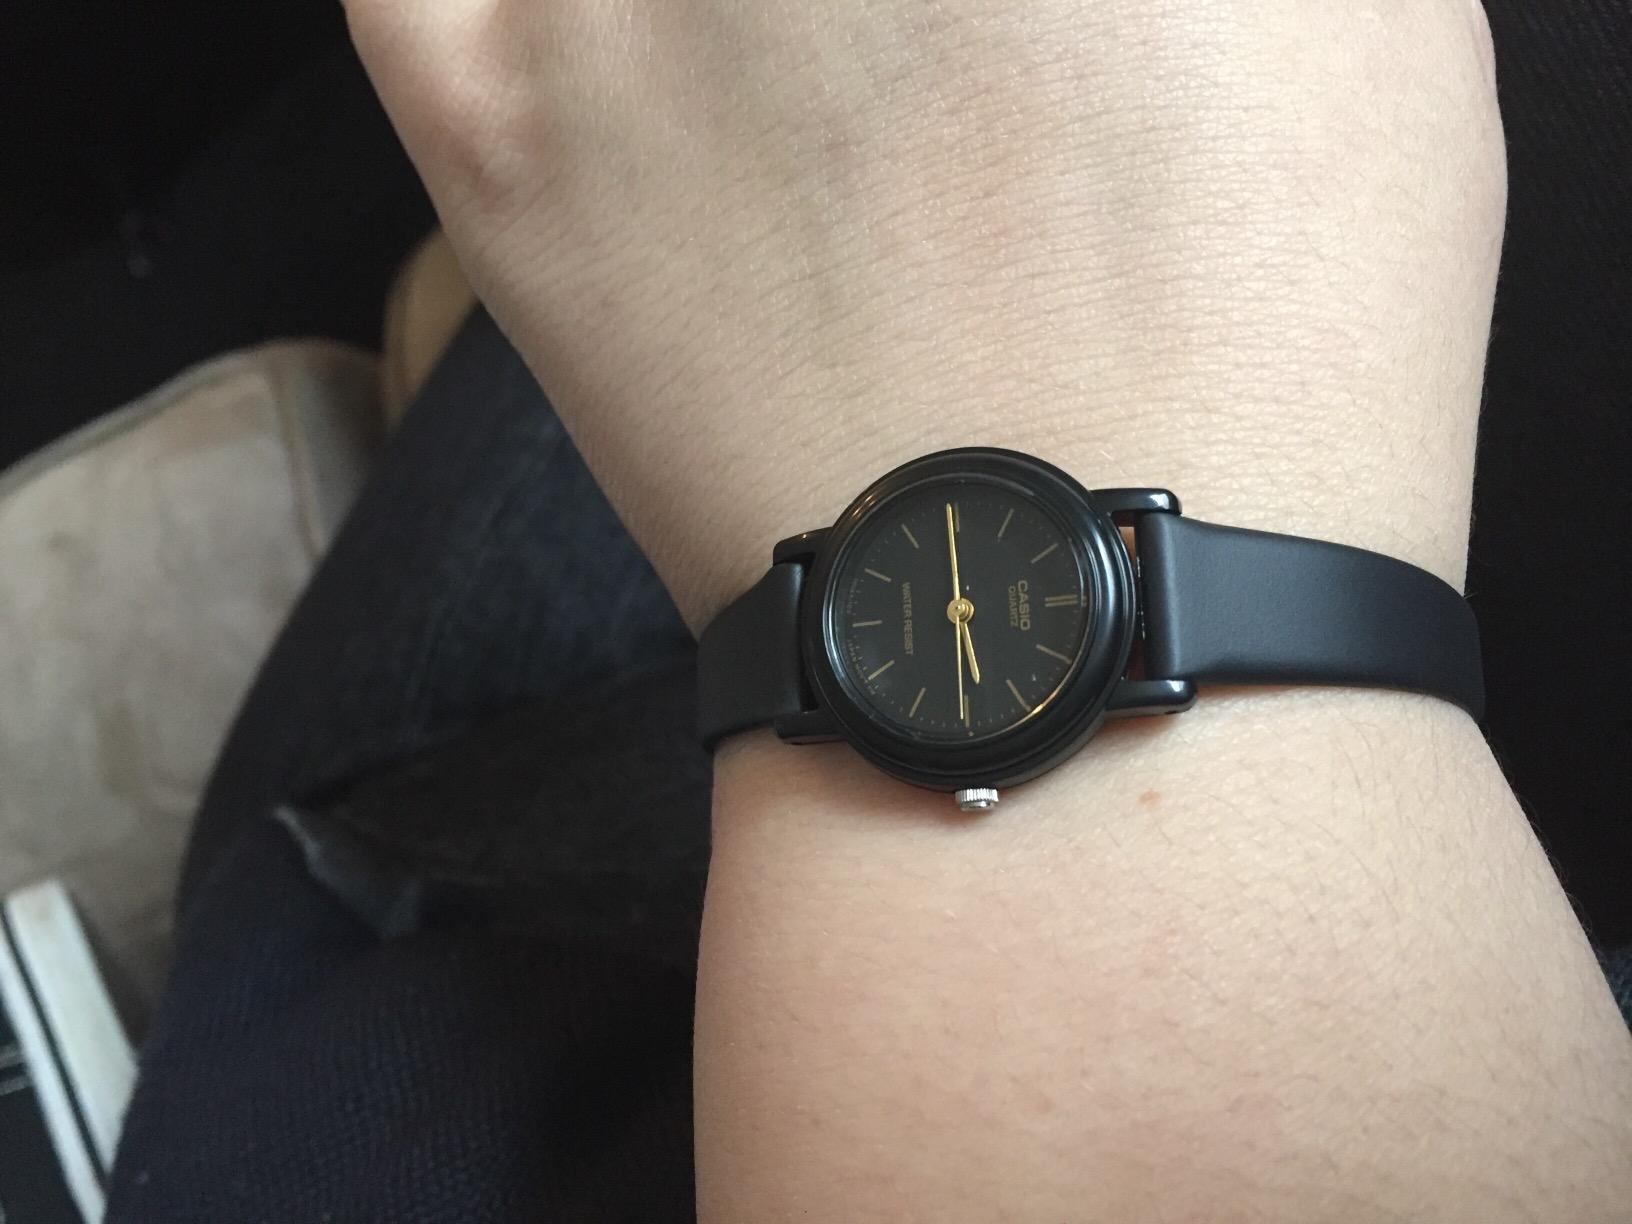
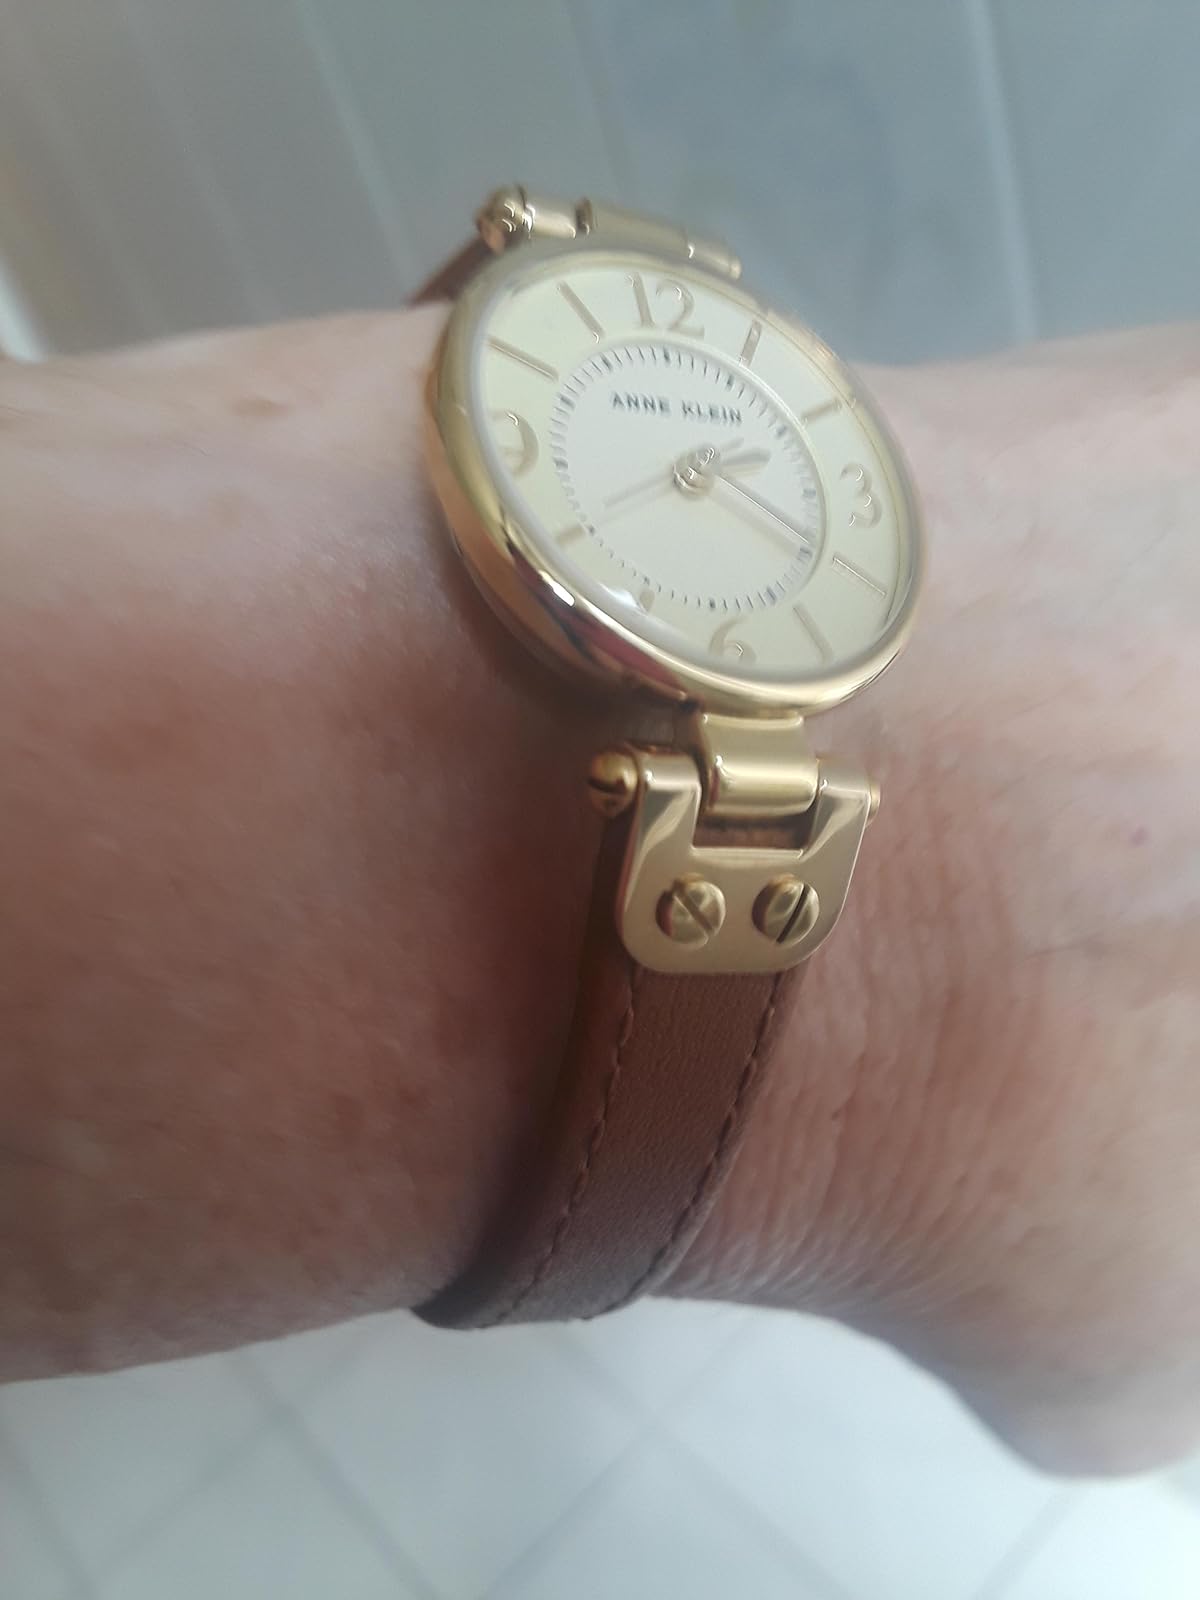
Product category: accessories_watch
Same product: no